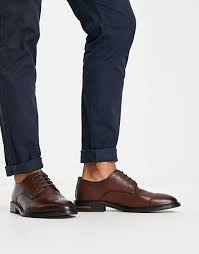
Label: Brogue